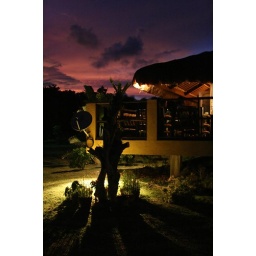
beach house in marinduque